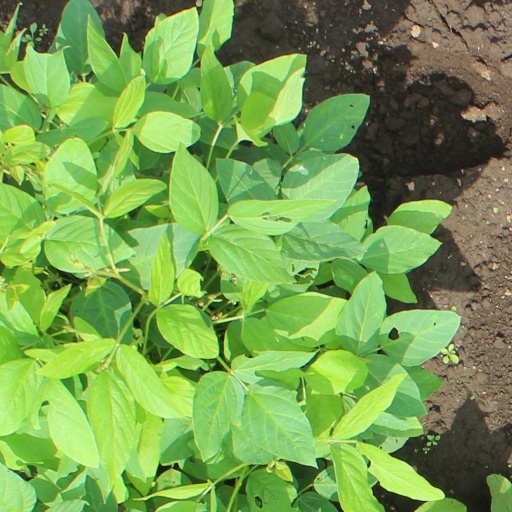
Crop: soybean